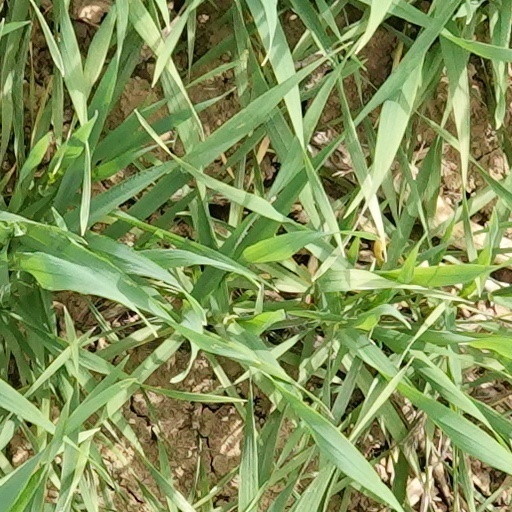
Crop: wheat